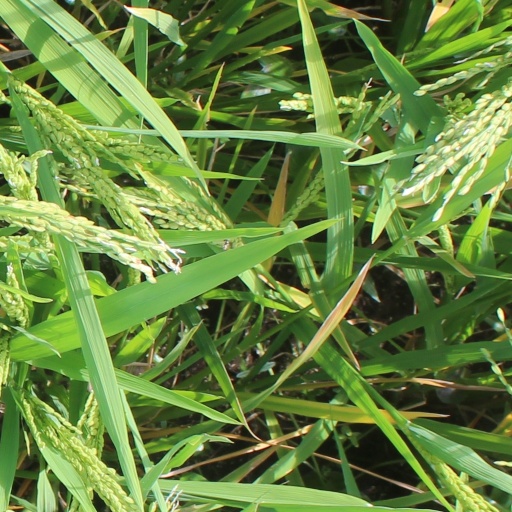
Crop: rice